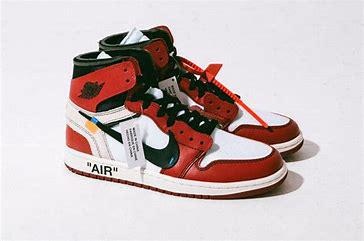
Brand: Jordan
Model: Off-White